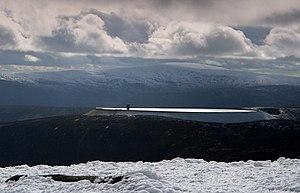
Le secteur de l'énergie en Irlande est relativement diversifié.
Turlough Hill, aussi connu sous le nom de Tomaneena, est un sommet des montagnes de Wicklow culminant à 681 mètres d'altitude, en Irlande. Il est composé de granite et recouvert de tourbières.